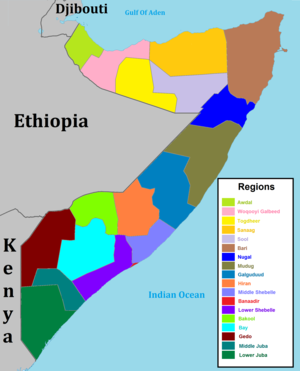
Une carte des régions de la Somalie. Español: Un mapa de las regiones de Somalia.